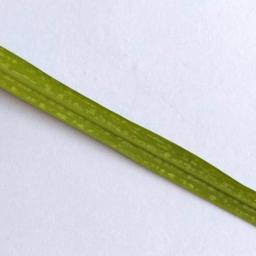
Label: Rice___Healthy